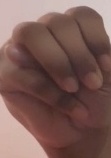
ASL sign: M